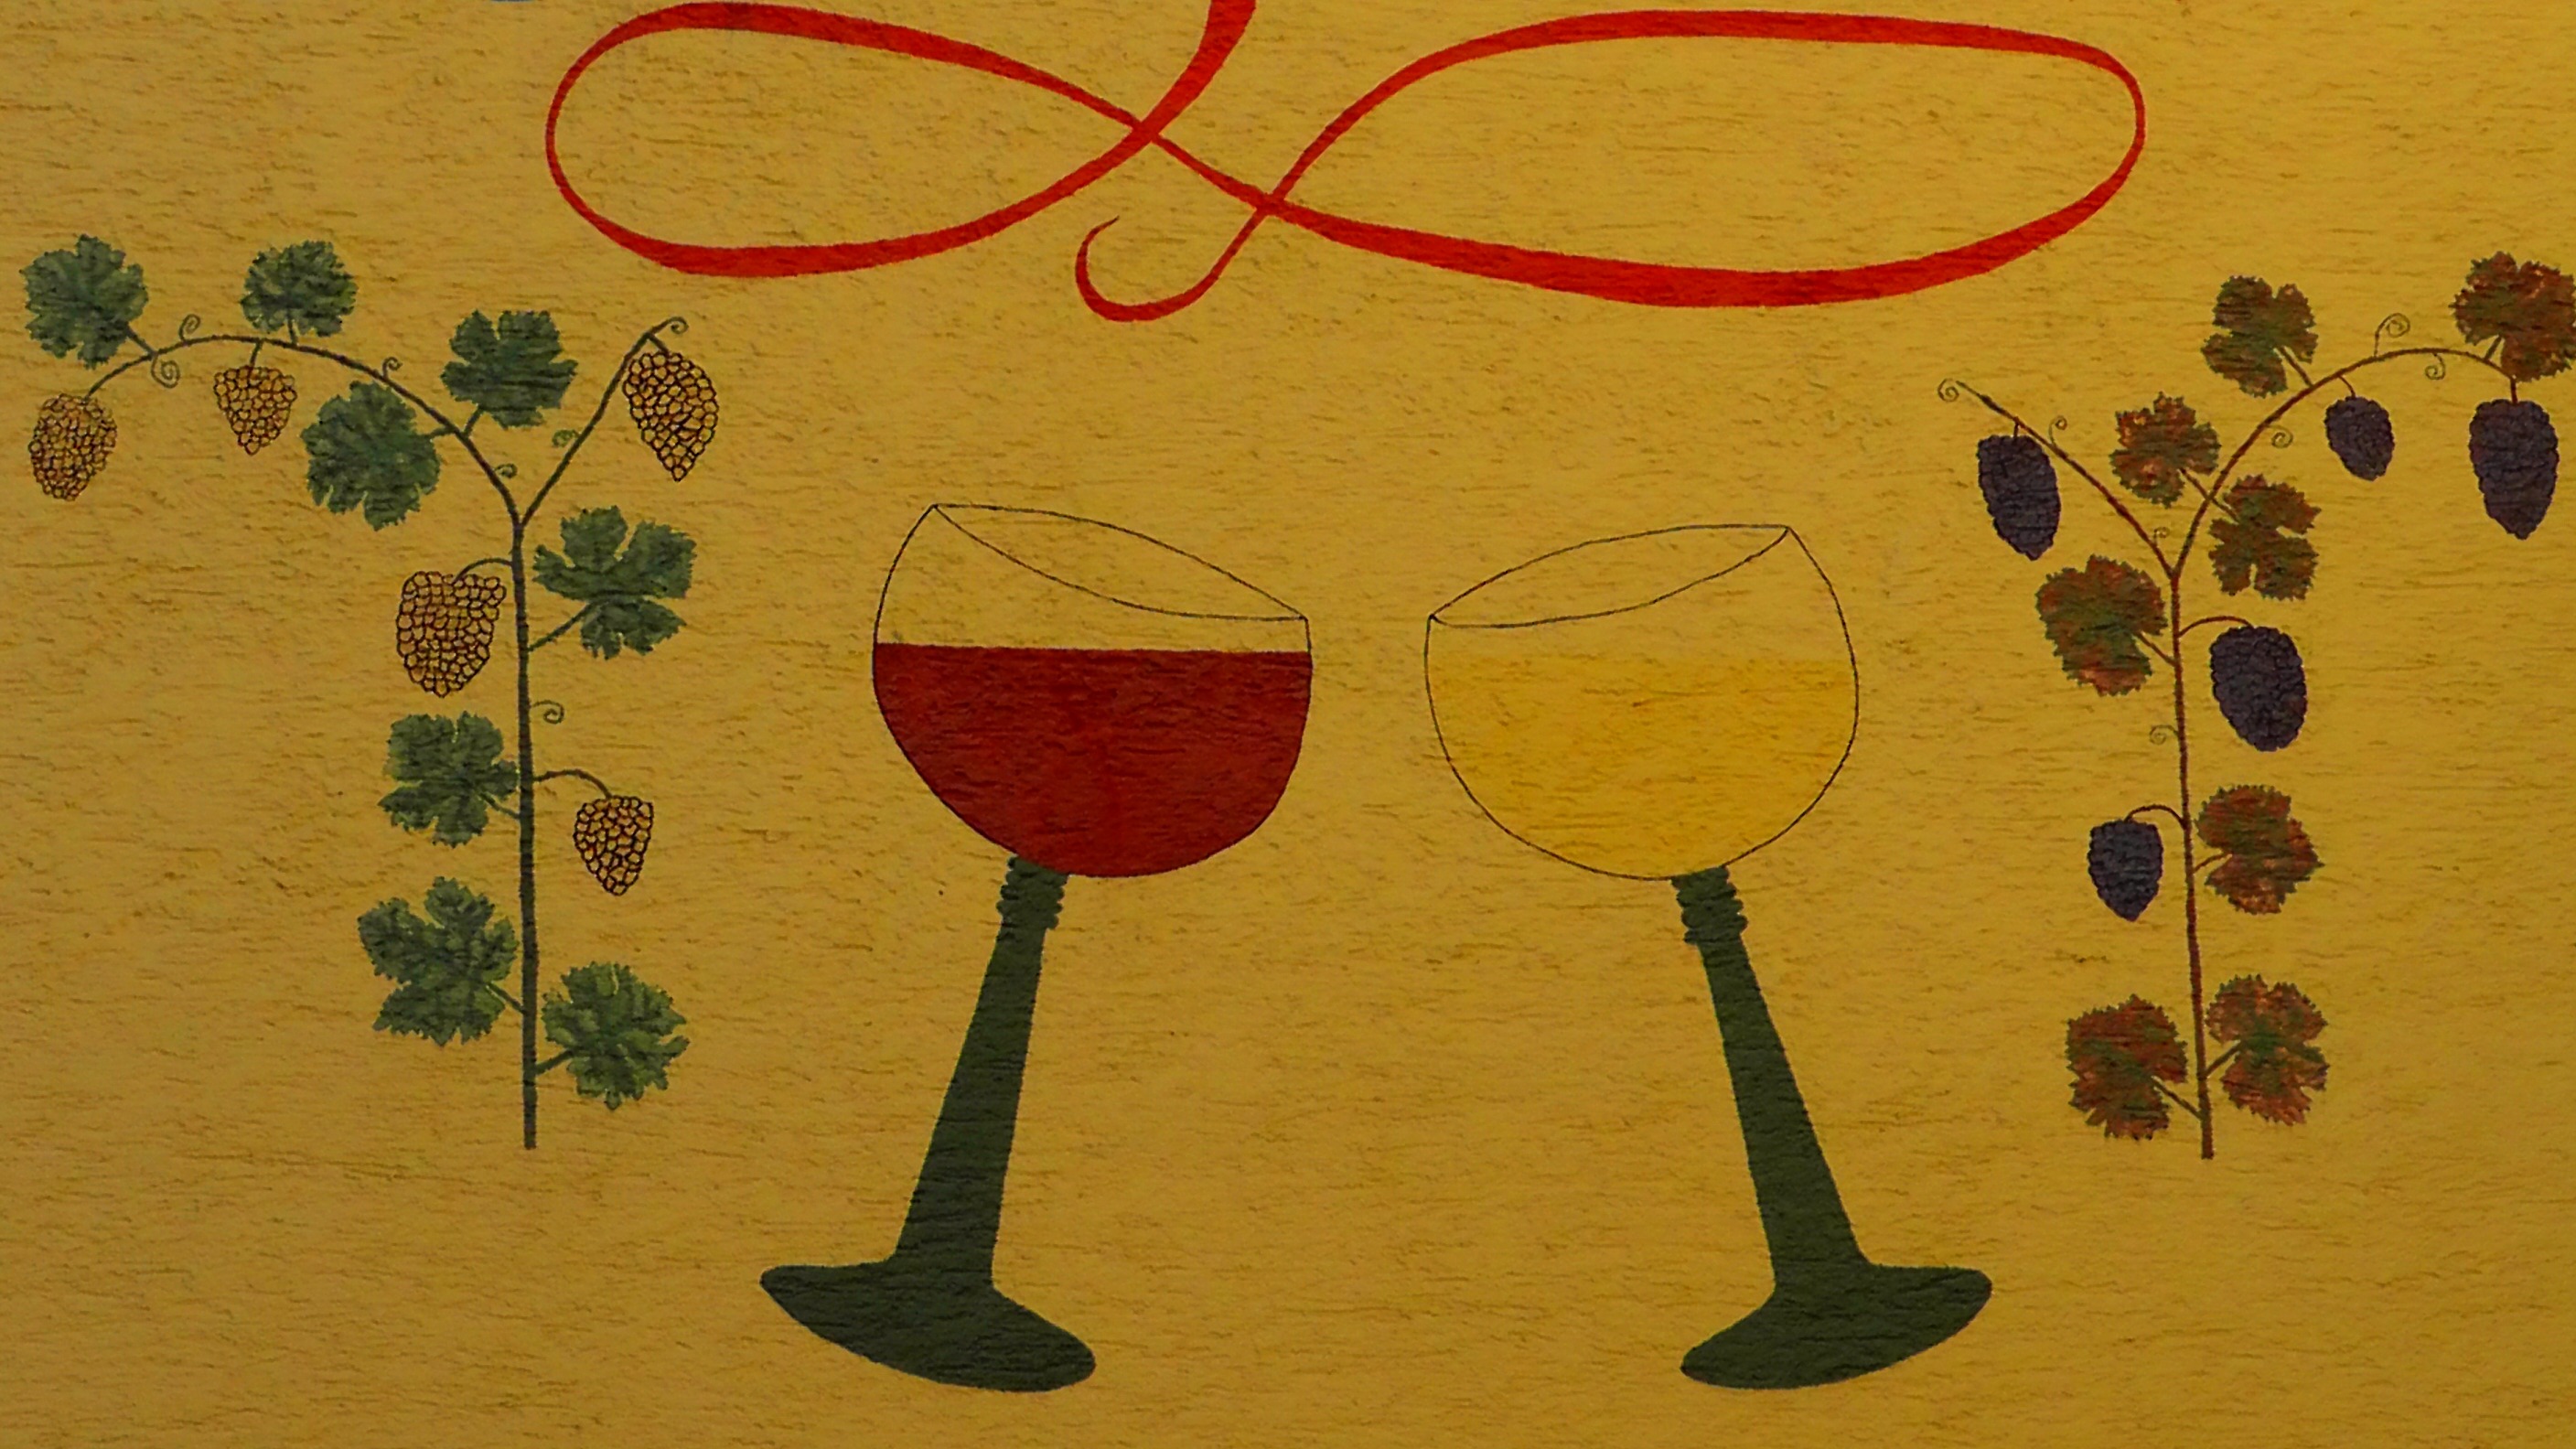
wine, flower, wall, pattern, color, paint, craft, yellow, circle, artwork, painting, font, art, sketch, drawing, creativity, illustration, mural, composition, image, fantasy, murals, shape, wine glasses, artfully, modern art, artistically, wine tasting